Crazy Mama

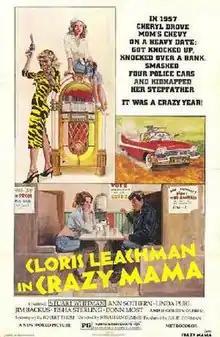
Theatrical release poster

Crazy Mama is a 1975 American action comedy film, directed by Jonathan Demme, produced by Julie Corman and starring Cloris Leachman. It marked the film debuts of Bill Paxton and Dennis Quaid.